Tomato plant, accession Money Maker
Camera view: horizontal (90 deg, fisheye); turntable rotation: 300 degrees
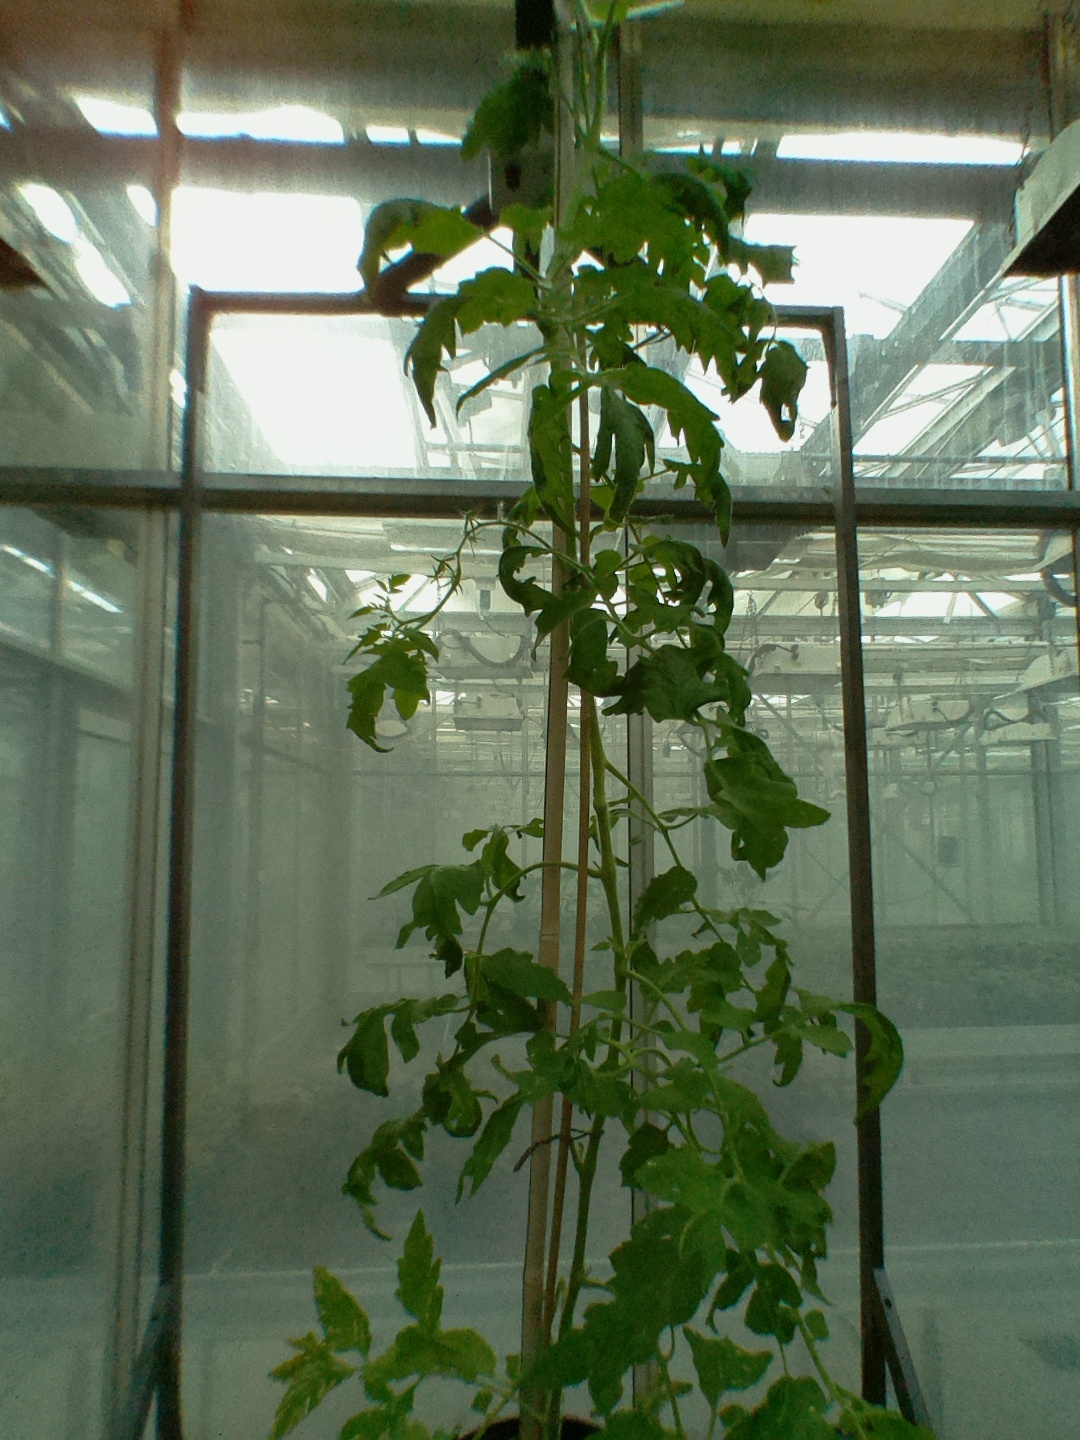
BBCH growth stage 68: Full flowering, 80%-90% of flowers open, more petals falling